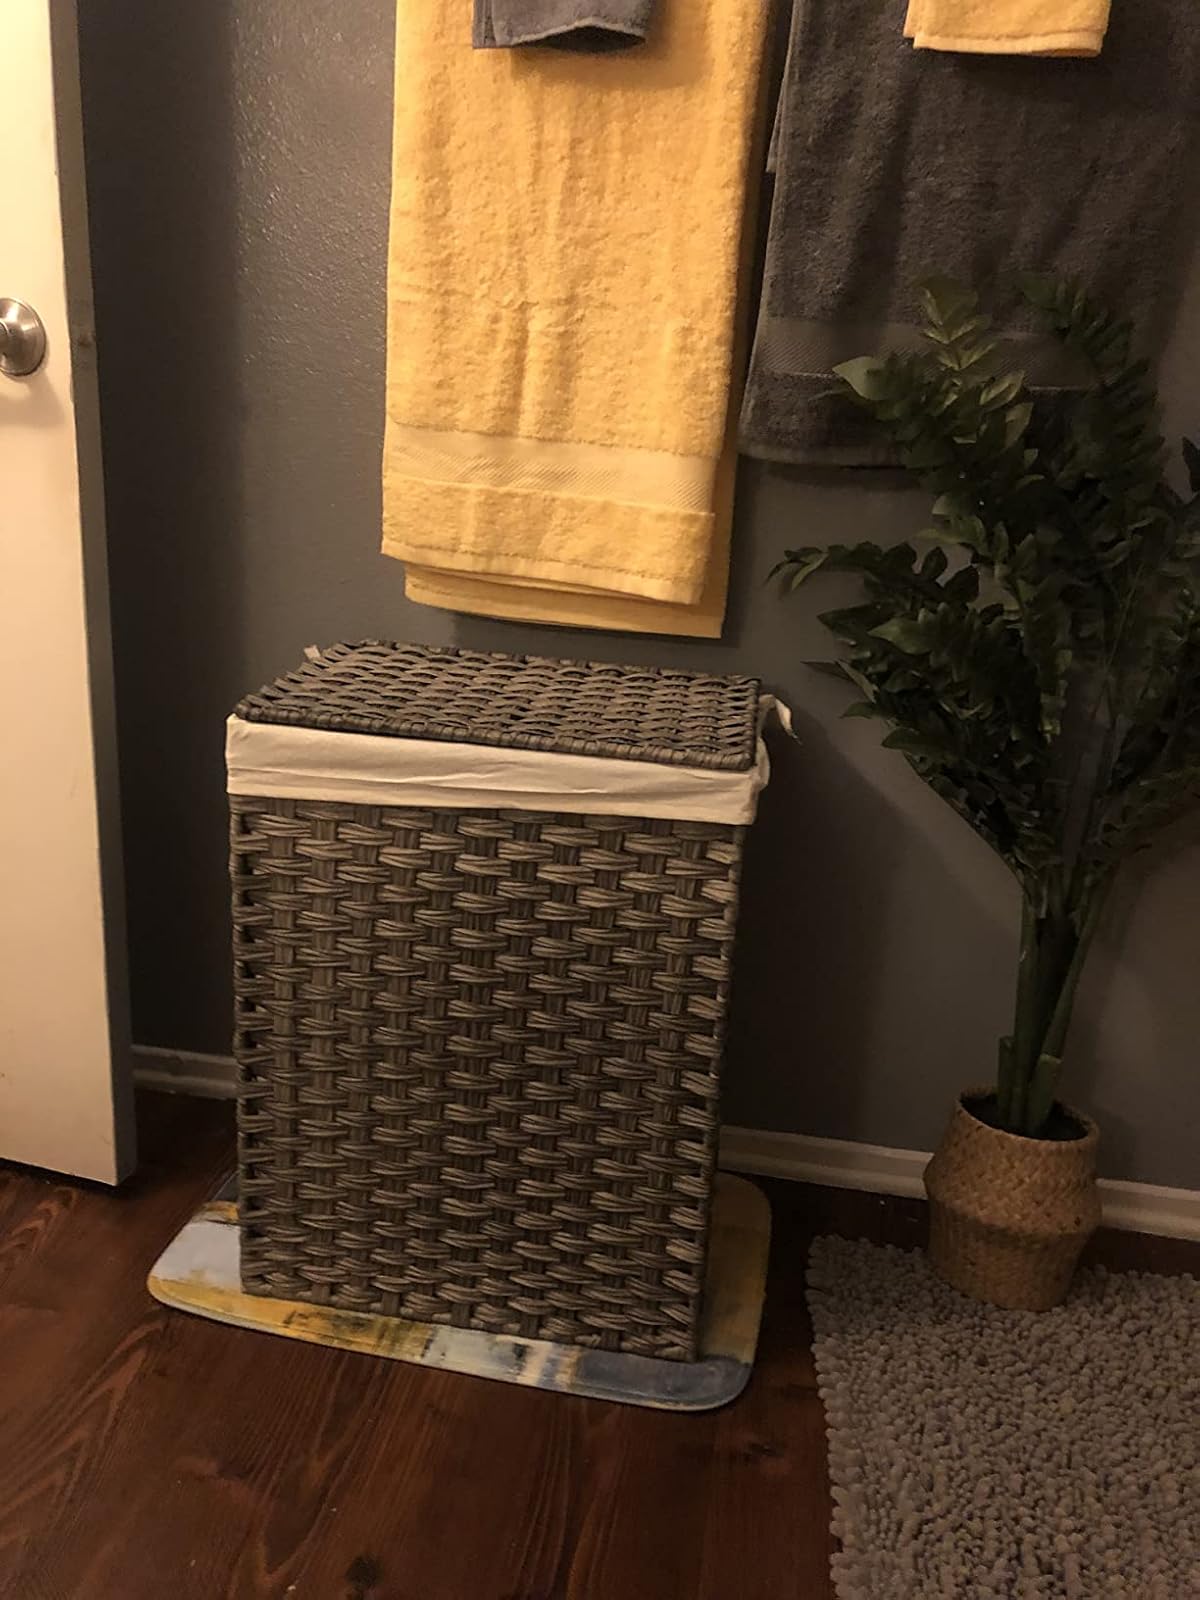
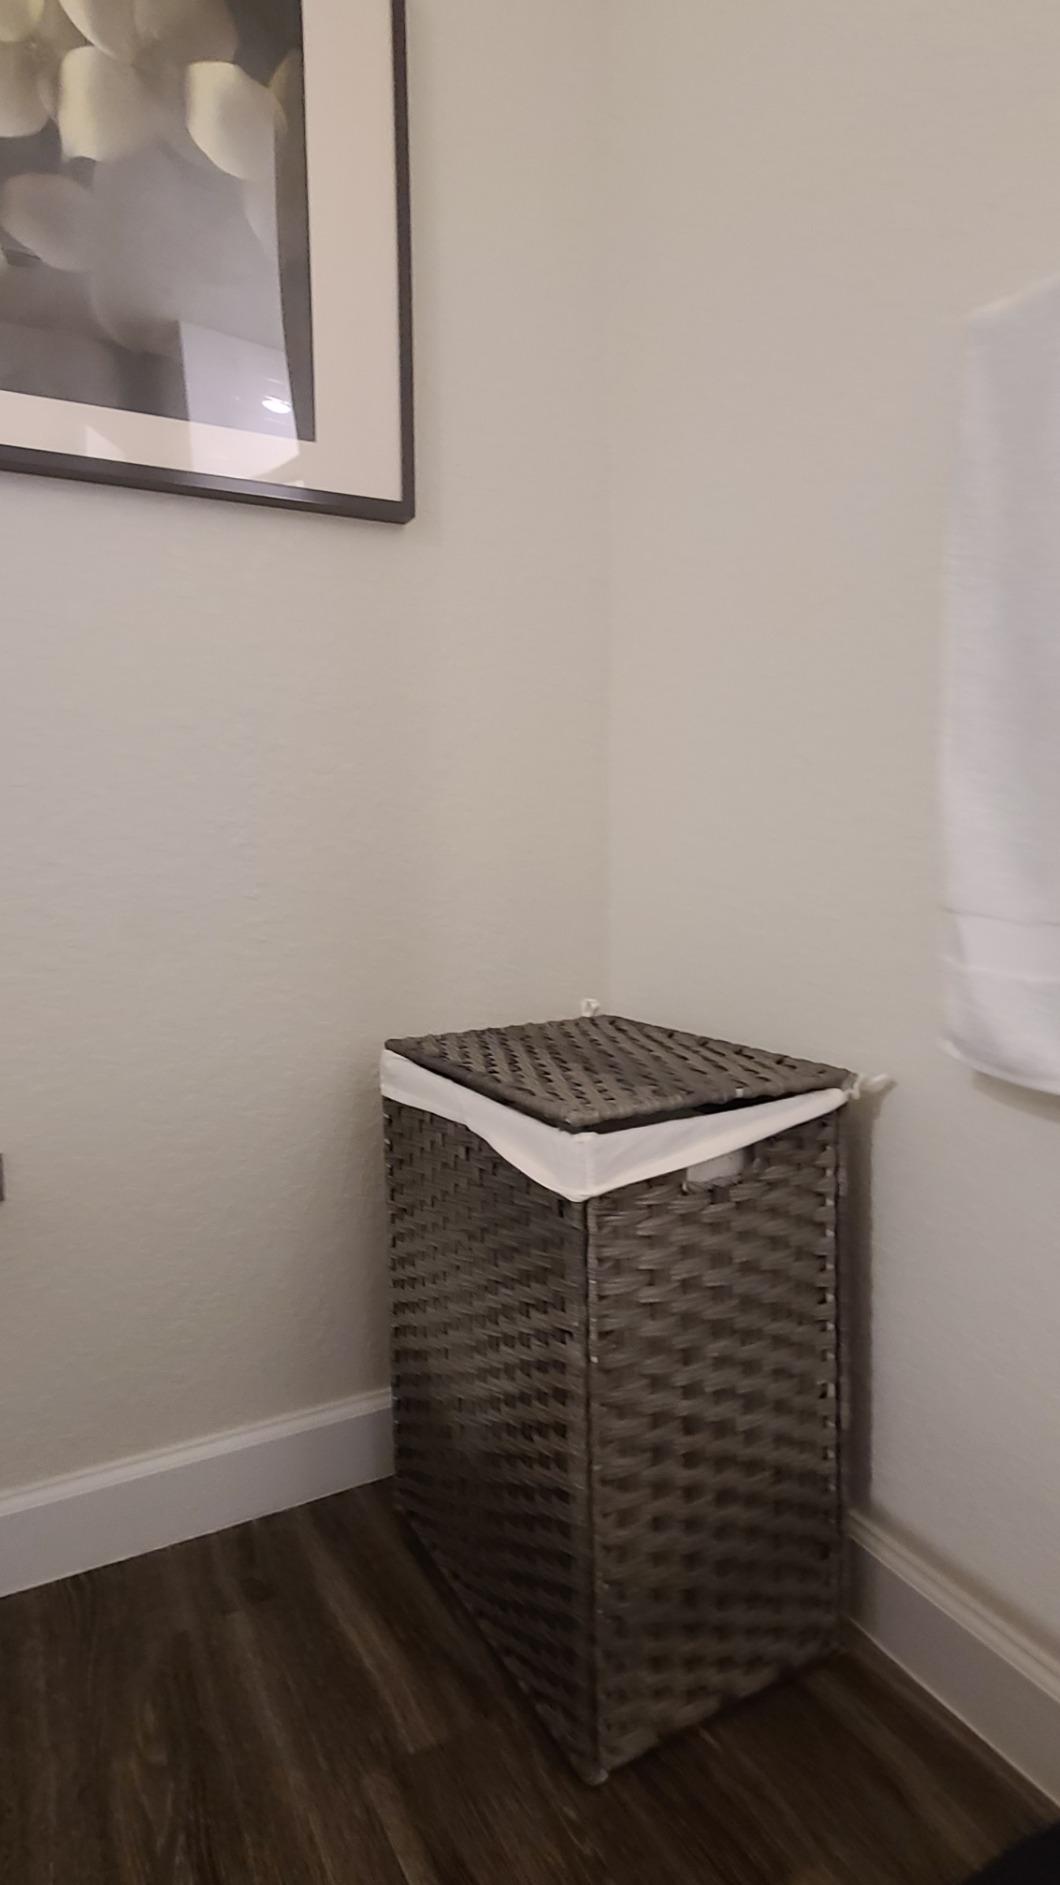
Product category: items_hamper
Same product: yes